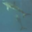
Label: dolphin